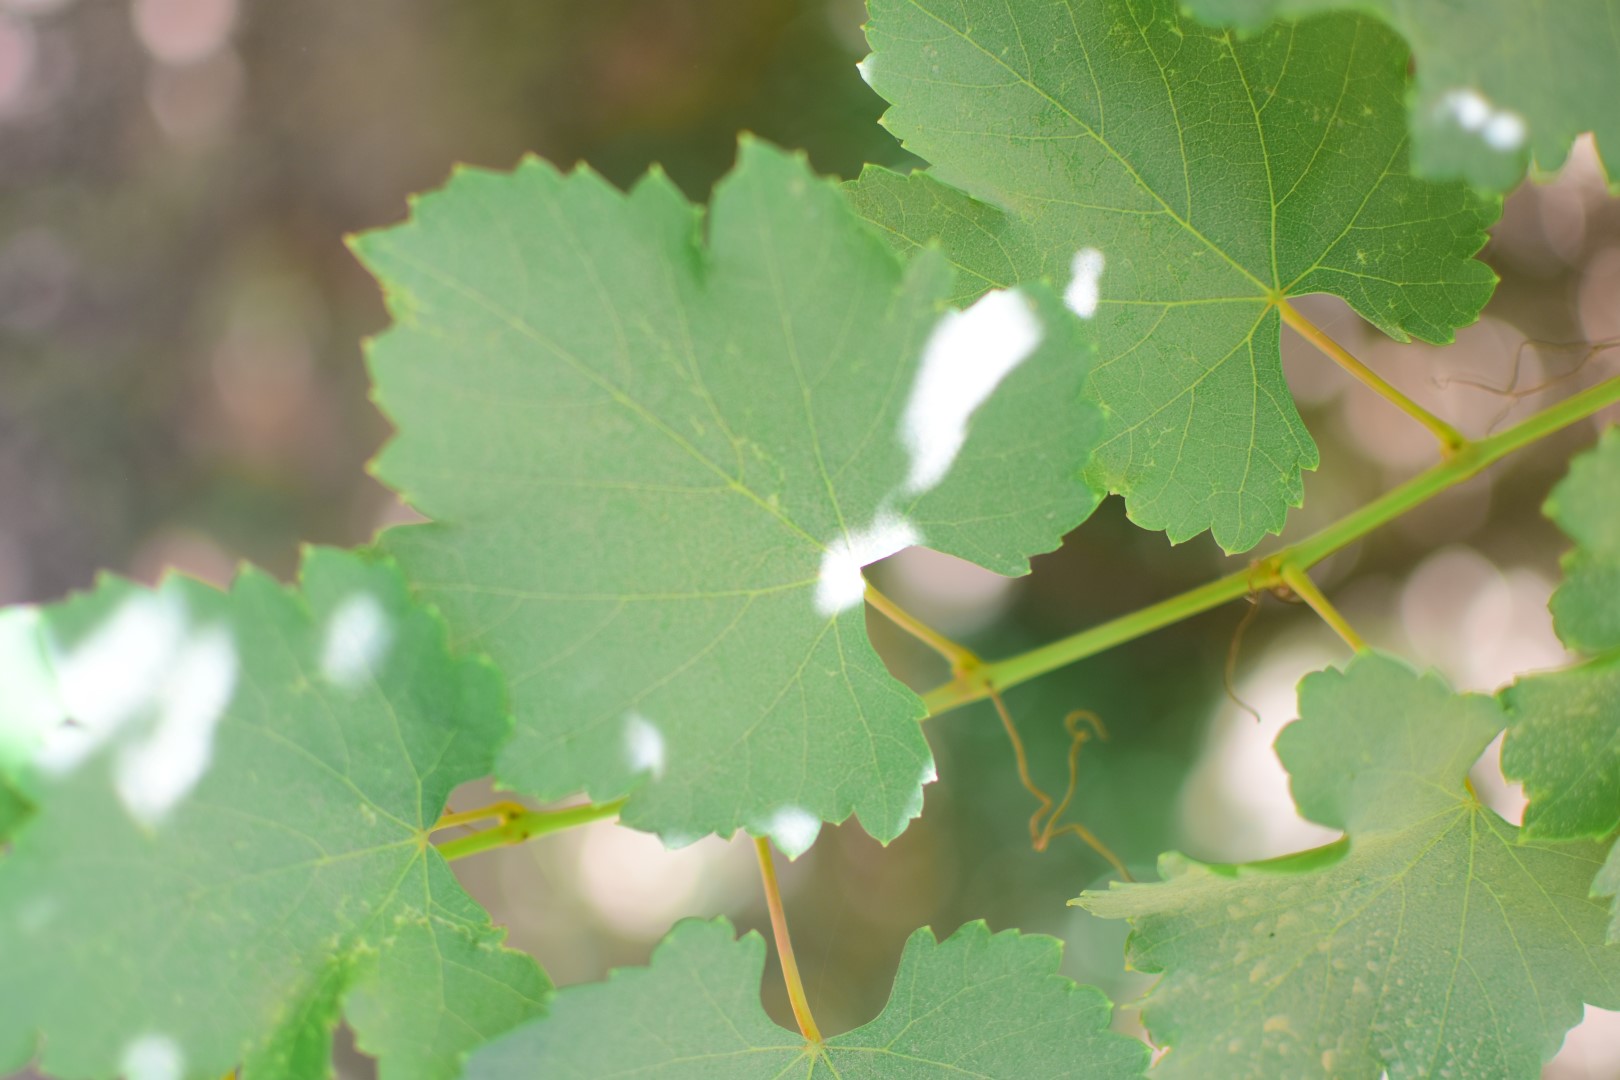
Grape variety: Frinsi